Alessandro Lustig

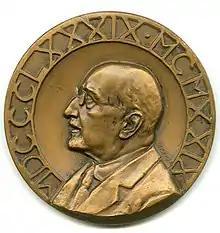
Profile of Lustig in a commemorative medal by Giuseppe Gronchi

Alessandro Lustig or Alessandro Lustig Piacezzi (5 May 1857 – 23 September 1937) was an Austrian-Italian pathologist who worked on a number of infectious diseases and their management. He developed approaches to boost immunity against plague, worked on approaches in the management of malaria and established the Institute of General Experimental Pathology and Bacteriology at the Royal University of Florence in 1923. He served as a senator from 1911, holding important positions in several universities.